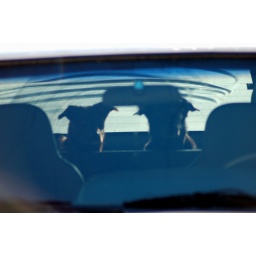
That's how dirty cars are in Washington in the winter. I'm so ashamed.